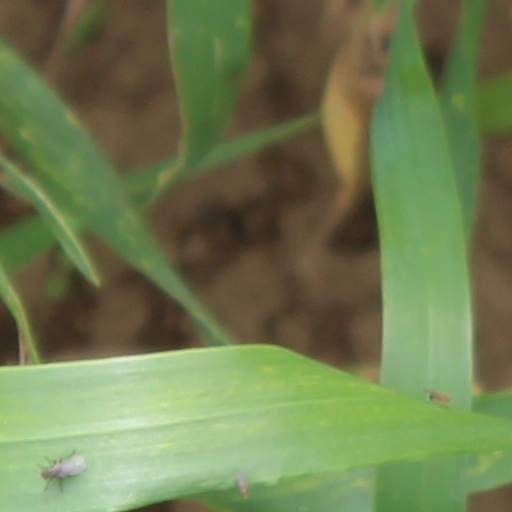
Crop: wheat